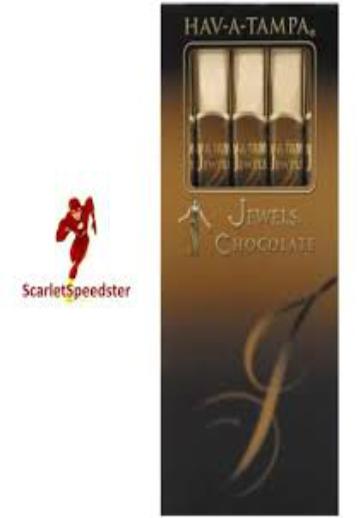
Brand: Hav-A-Tampa
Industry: Food